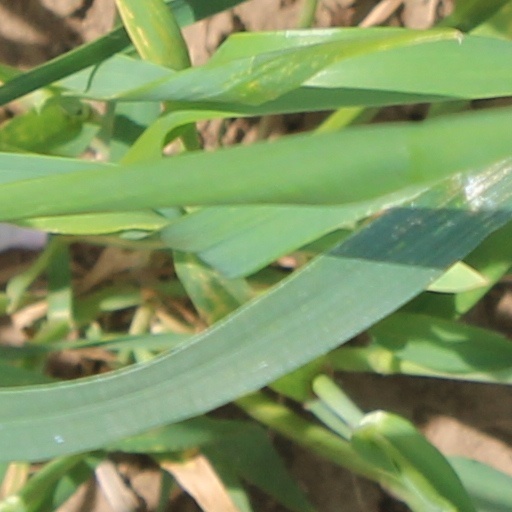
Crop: wheat